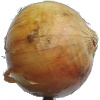
Label: white_onion